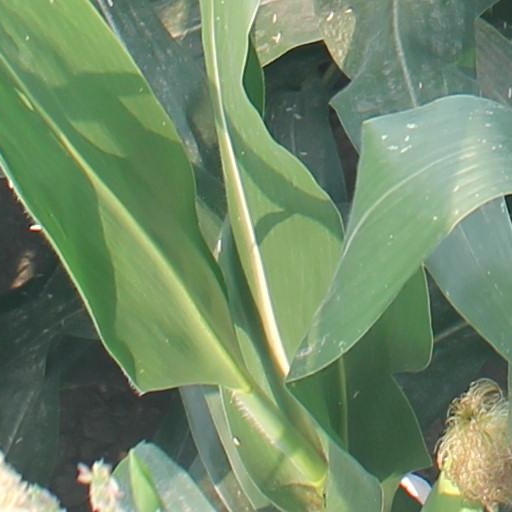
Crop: maize; corn